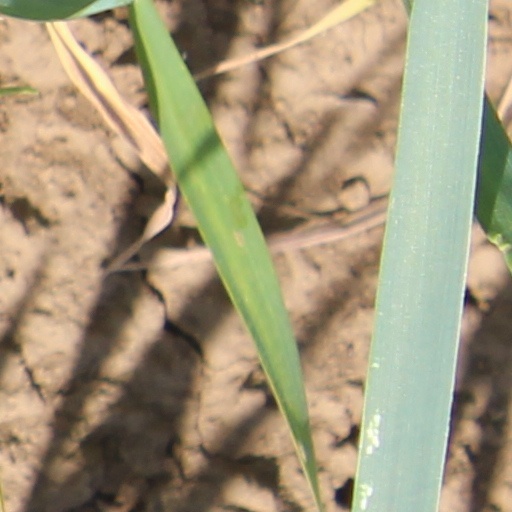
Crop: wheat